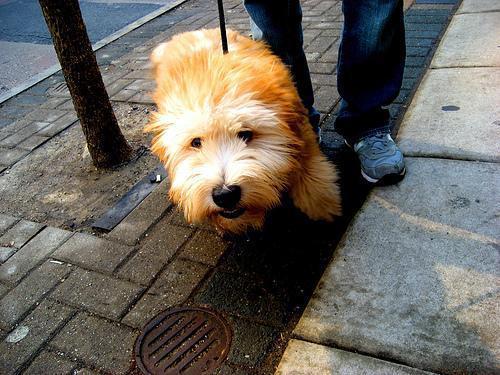
wheaten terrier